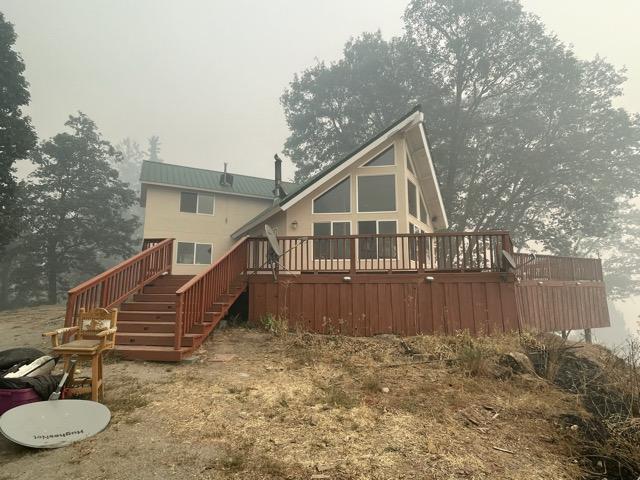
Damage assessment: no_damage